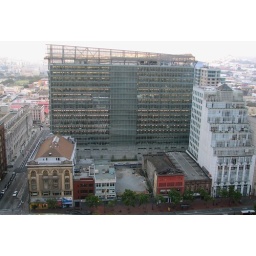
over market street - san francisco, california